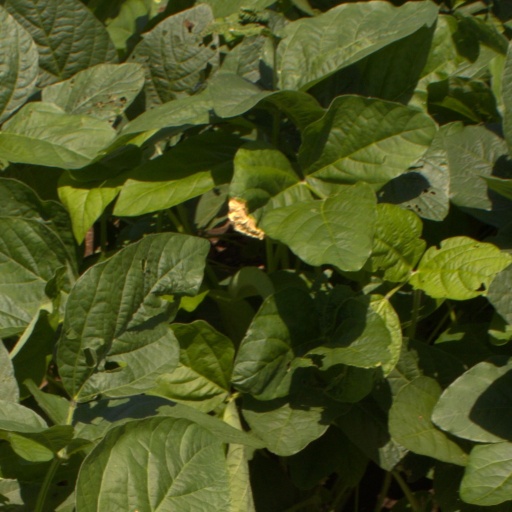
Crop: soybean